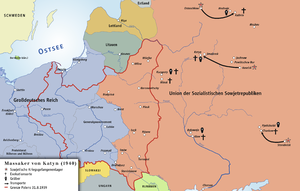
Vassili Mikhaïlovitch Blokhine, né le 7 janvier 1895 et mort le 3 février 1955, est un major-général des services secrets soviétiques spécialisé dans l’élimination physique des prisonniers politiques et les tueries de masse de 1926 à 1953. Sa capacité de travail, son sérieux et son sens de l’organisation l’ont amené, au bout de 27 ans de service dans la Tchéka puis l’OGPU et le NKVD, au poste d’exécuteur en chef. Staline lui confiait personnellement les missions d’élimination importantes, visant tant de nombreux contingents de population que des personnalités en vue du régime.